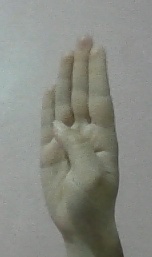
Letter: kaaf